A Day in the Life

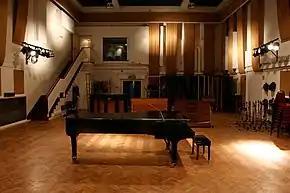
A grand piano in EMI's Studio Two, where the closing piano chord was recorded on 22 February 1967

Following the final orchestral crescendo, the song ends with one of the most famous final chords in music history. Overdubbed in place of the vocal experiment from 10 February, this chord was added during a session at EMI's Studio Two on 22 February. Lennon, McCartney, Starr and Evans shared three different pianos, with Martin on a harmonium, and all played an E-major chord simultaneously. The chord was made to ring out for over forty seconds by increasing the recording sound level as the vibration faded out. Towards the end of the chord the recording level was so high that listeners can hear the sounds of the studio, including rustling papers and a squeaking chair. In author Jonathan Gould's commentary on "A Day in the Life", he describes the final chord as "a forty-second meditation on finality that leaves each member of the audience listening with a new kind of attention and awareness to the sound of nothing at all".